Sixten Sason

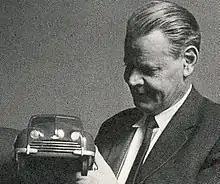
Sason with a Saab 92, 1959

Karl-Erik Sixten Sason (born Sixten Andersson; 1912–1967) was a Swedish industrial designer, noted for his work in designing several generations of Saab automobiles.